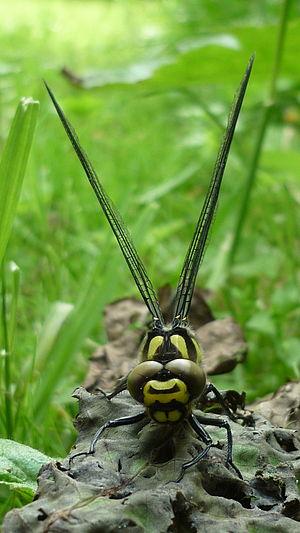
Libellule, Cordulegastre Bidenté, Cordulegaster bidentata, vue de face, yeux en gros plan
Cordulegaster bidentata, le cordulégastre bidenté, est une espèce de libellules appartenant à la famille des Cordulegastridae.